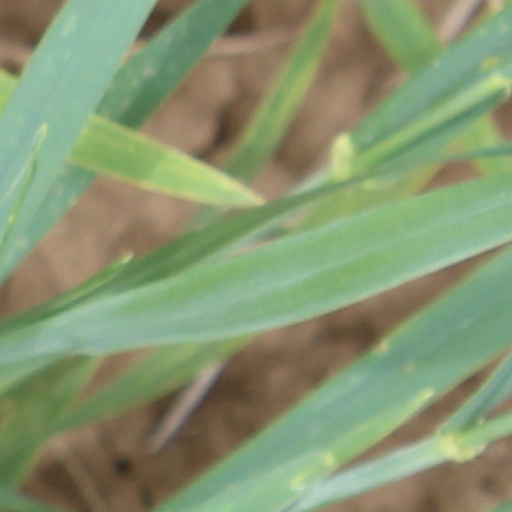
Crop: wheat